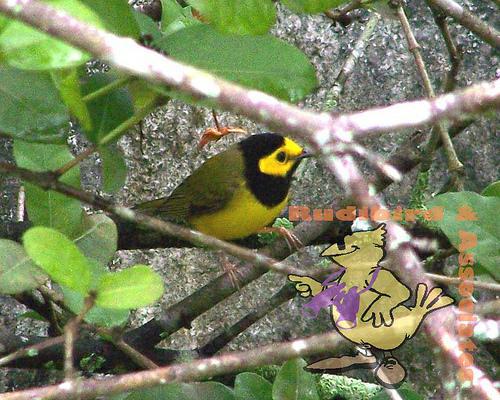
A photo of a hooded warbler